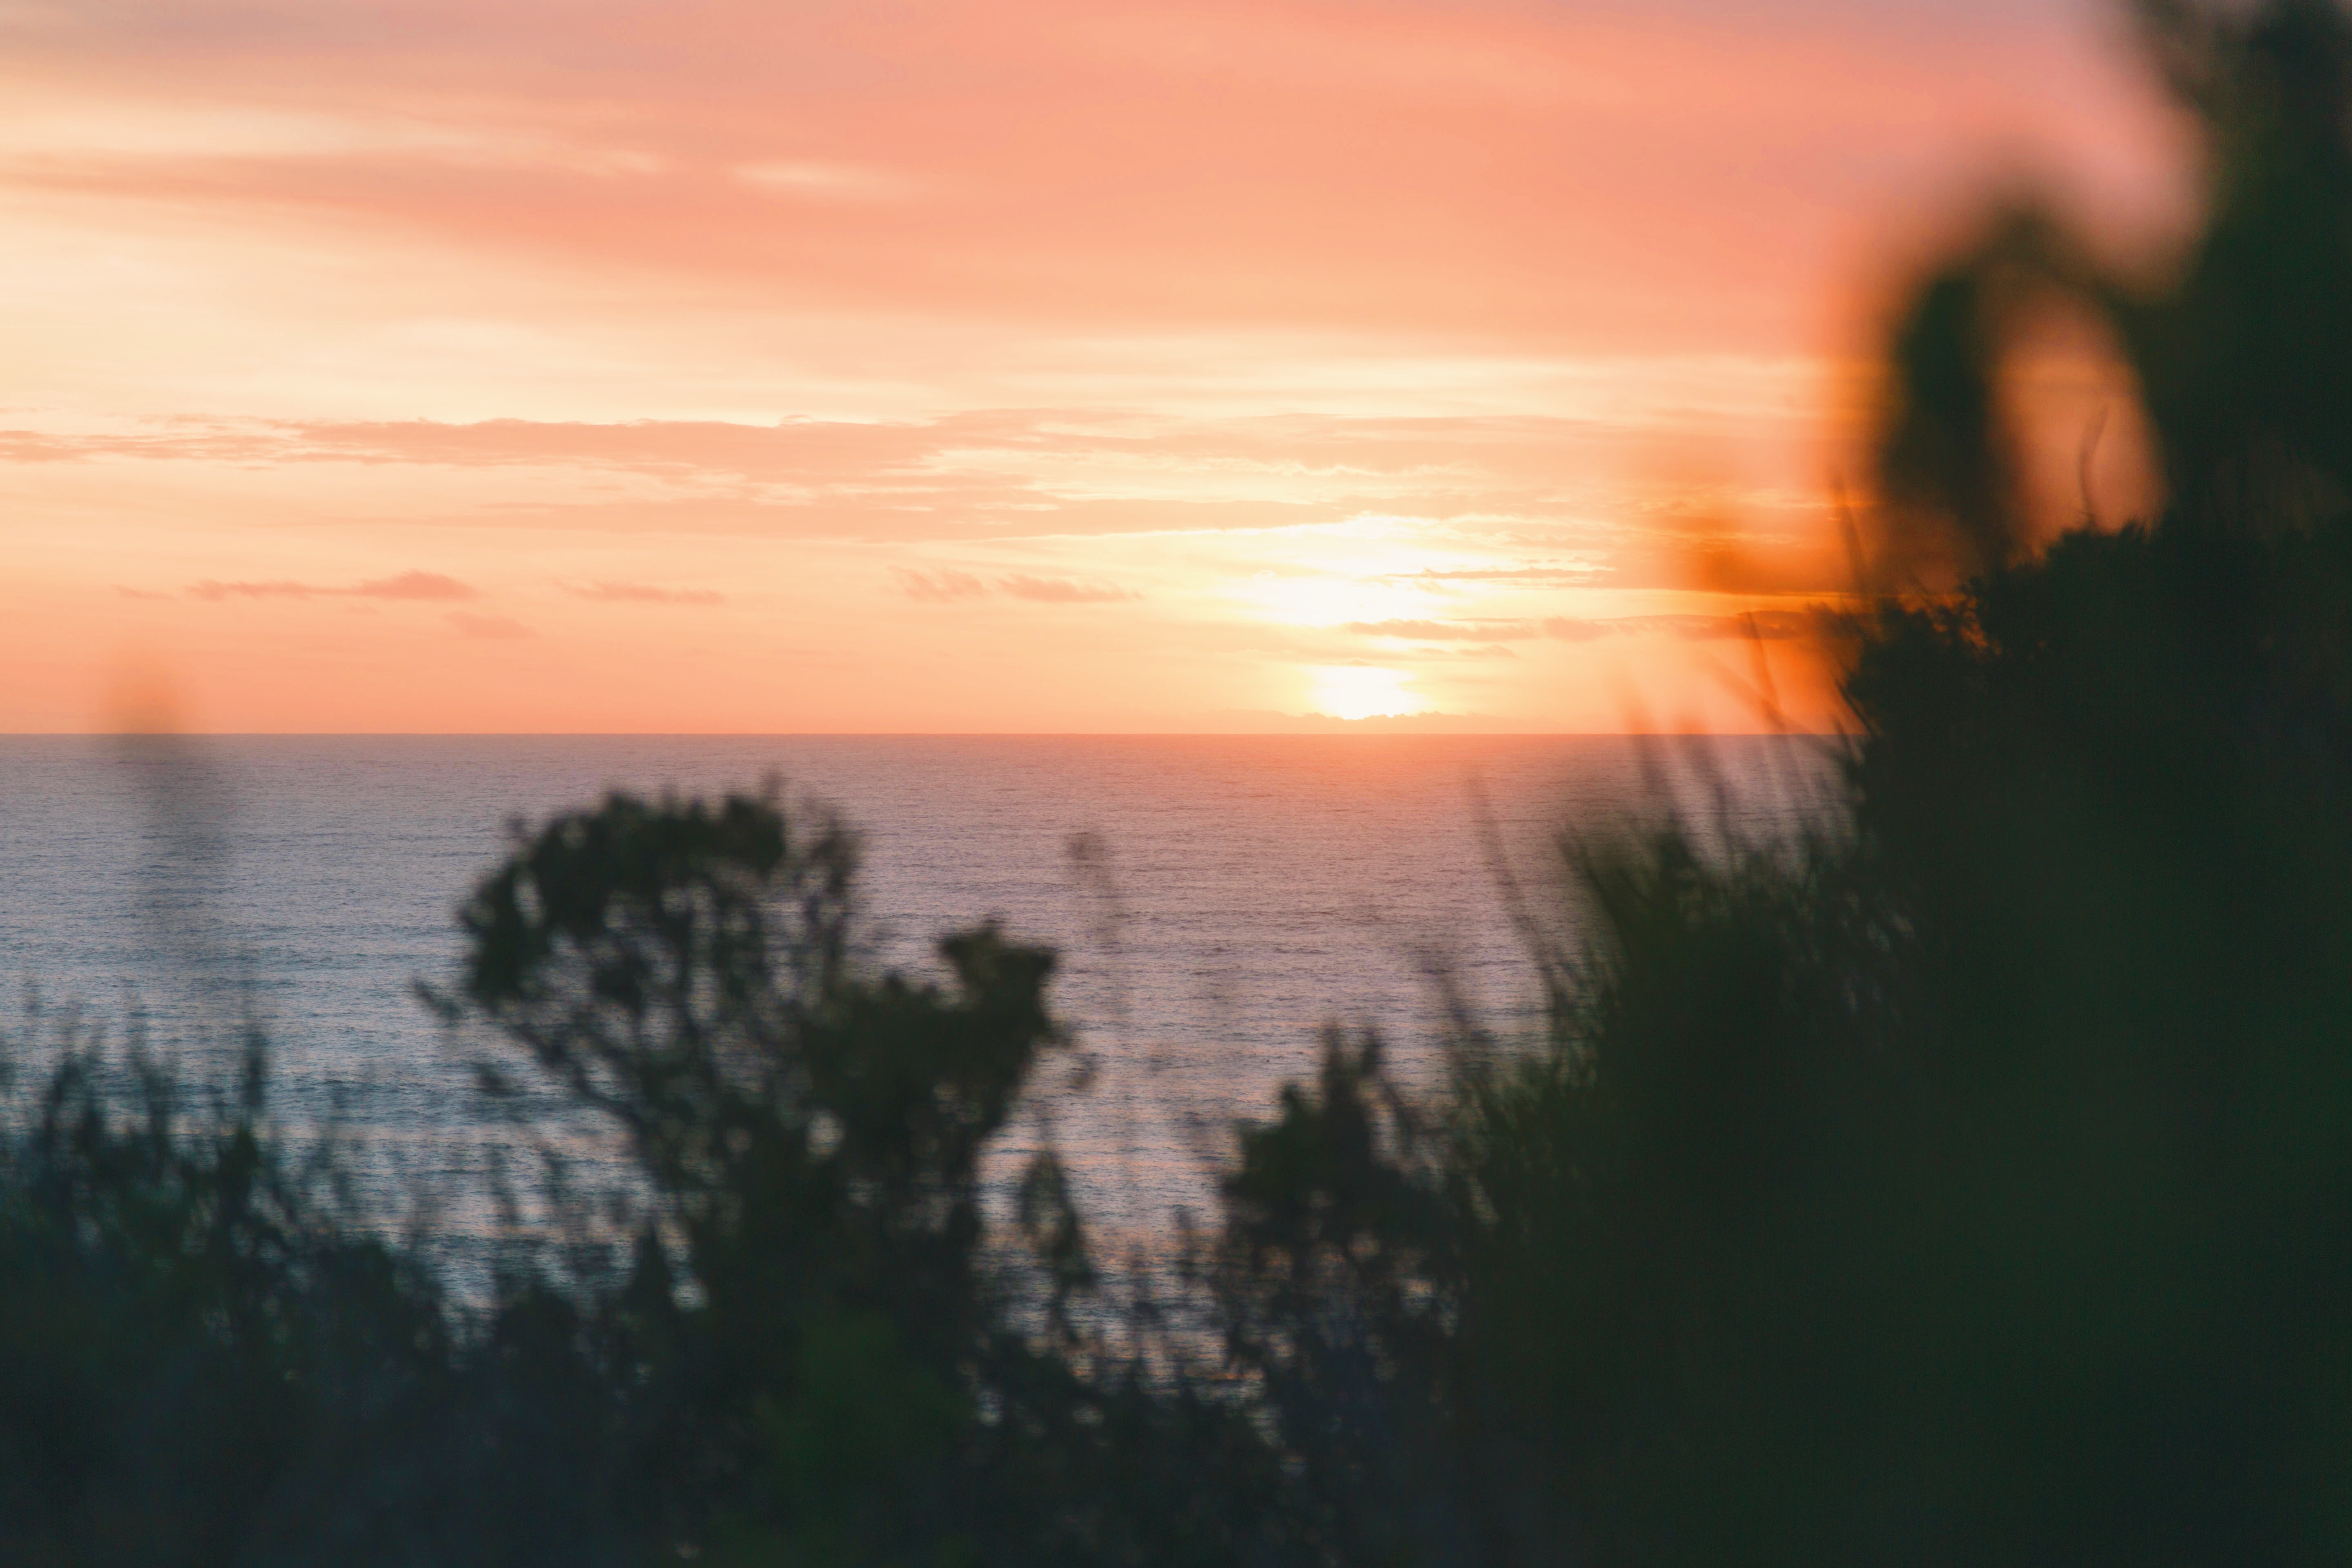
beach, sea, coast, ocean, horizon, cloud, sky, sun, sunrise, sunset, sunlight, morning, wave, dawn, dusk, evening, reflection, afterglow